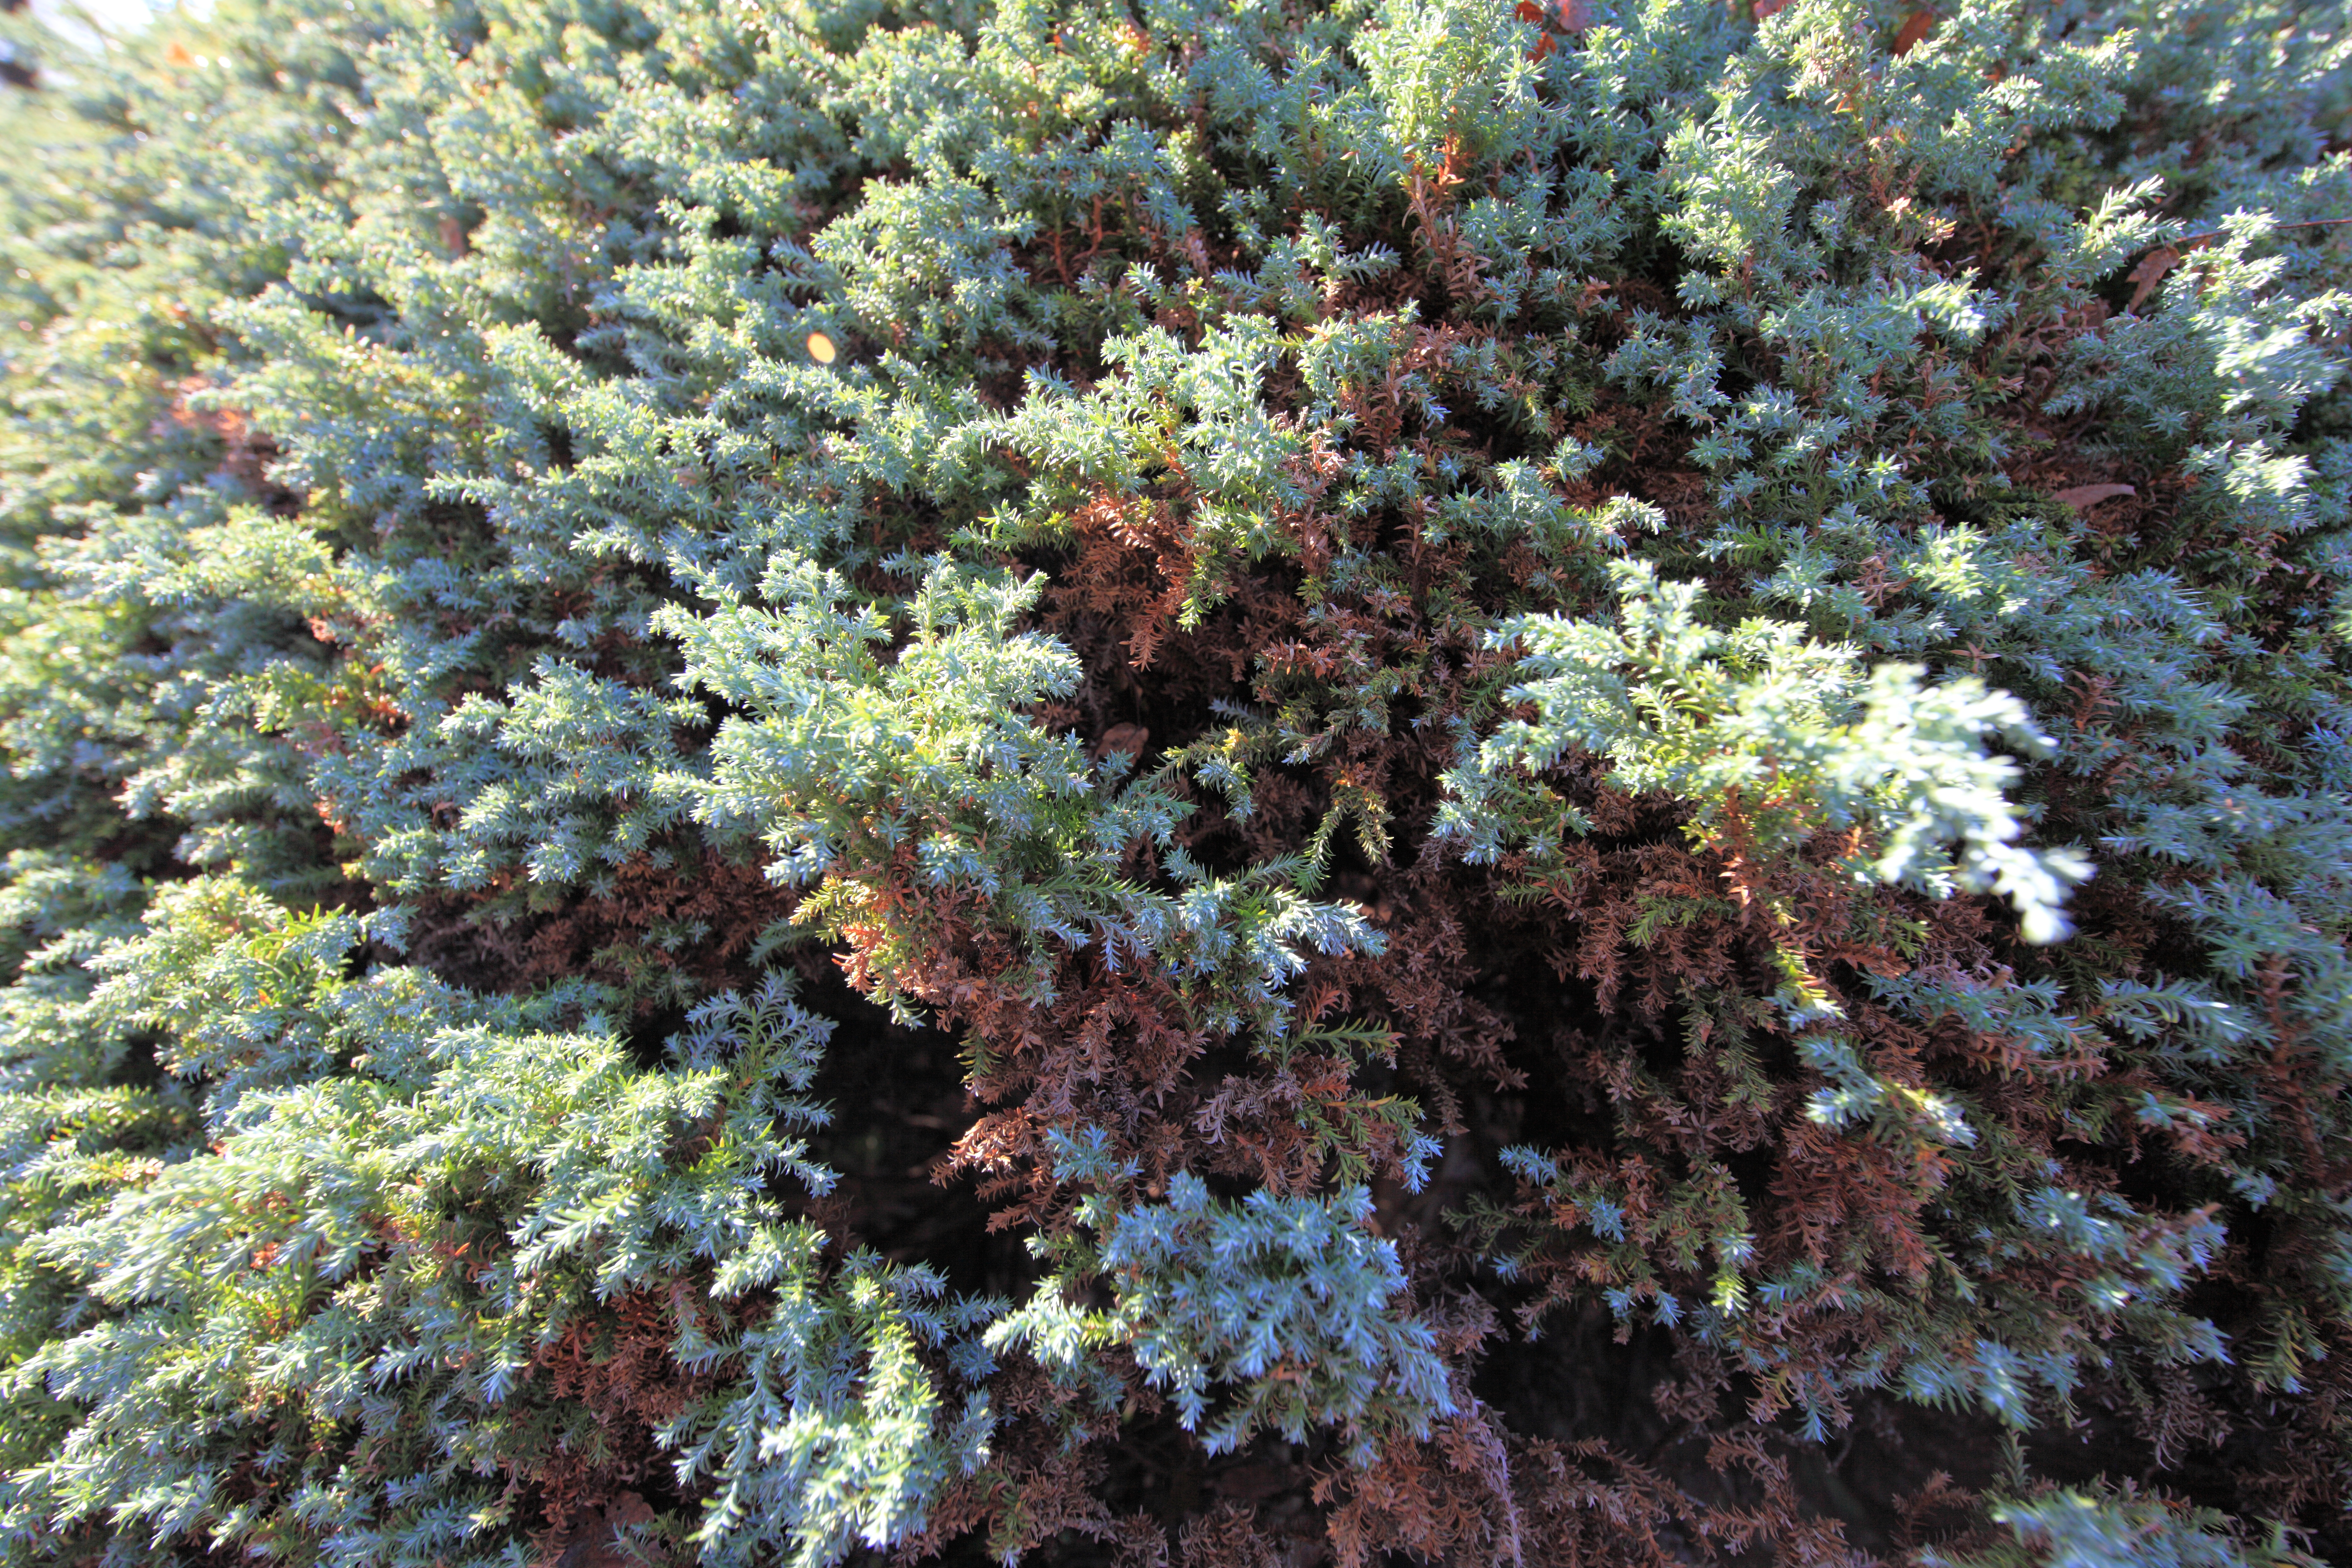
tree, plant, leaf, flower, moss, pattern, green, high, produce, flora, coral, coral reef, reef, background, spruce, algae, tokyo, shrub, wallpaper, 5d, hires, markii, ecosystem, hi, res, resolution, jindaishokubutsukouen, choufu, flowering plant, woody plant, land plant